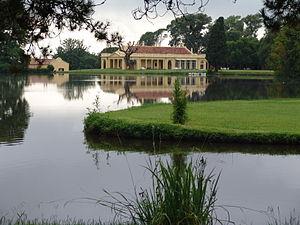
Estancia est un terme utilisé en espagnol ainsi qu'en portugais brésilien pour désigner une vaste exploitation agricole d'Amérique du Sud, assez similaire à la notion de ranch en Amérique du Nord.